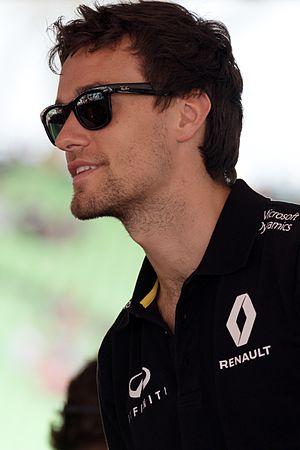
Jolyon Palmer, né le 20 janvier 1991 à Horsham, est un pilote automobile britannique. Il est le fils de Jonathan Palmer. Vainqueur du championnat de GP2 Series 2014, il fait ses débuts en Formule 1 en 2016 au sein de l'écurie Renault F1 Team.